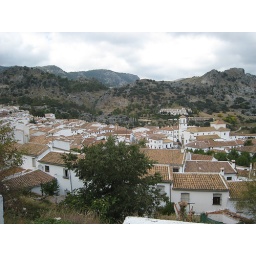
white hill town in Andulusia